2017 Summer Universiade

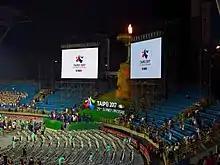
Flame in Taipei Municipal Stadium

The 2017 Summer Universiade, officially known as the XXIX Summer Universiade and commonly called Taipei 2017, was a multi-sport event, sanctioned by the International University Sports Federation (FISU), held in the city of Taipei, Taiwan. It took place from August 19 to August 30, 2017.